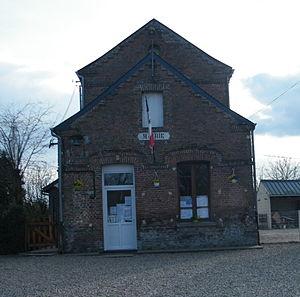
La mairie.
Le Translay est une commune française située dans le département de la Somme, en région Hauts-de-France.